Algoma District

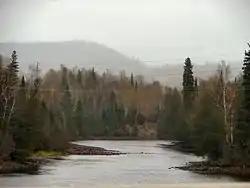
The Michipicoten River

Algoma District is crossed by a number of rivers, which historically were used as transportation and trade corridors. The Hudson's Bay Company chose key riverside or river mouth locations for a number of its trading posts in the district. One example was Fort Michipicoten, located at the Michipicoten River's mouth. The rivers flow in a number of directions, some crossing through other districts to ultimately empty into faraway water bodies such as James Bay. Others drain into the Great Lakes Basin via Lake Huron or Lake Superior.